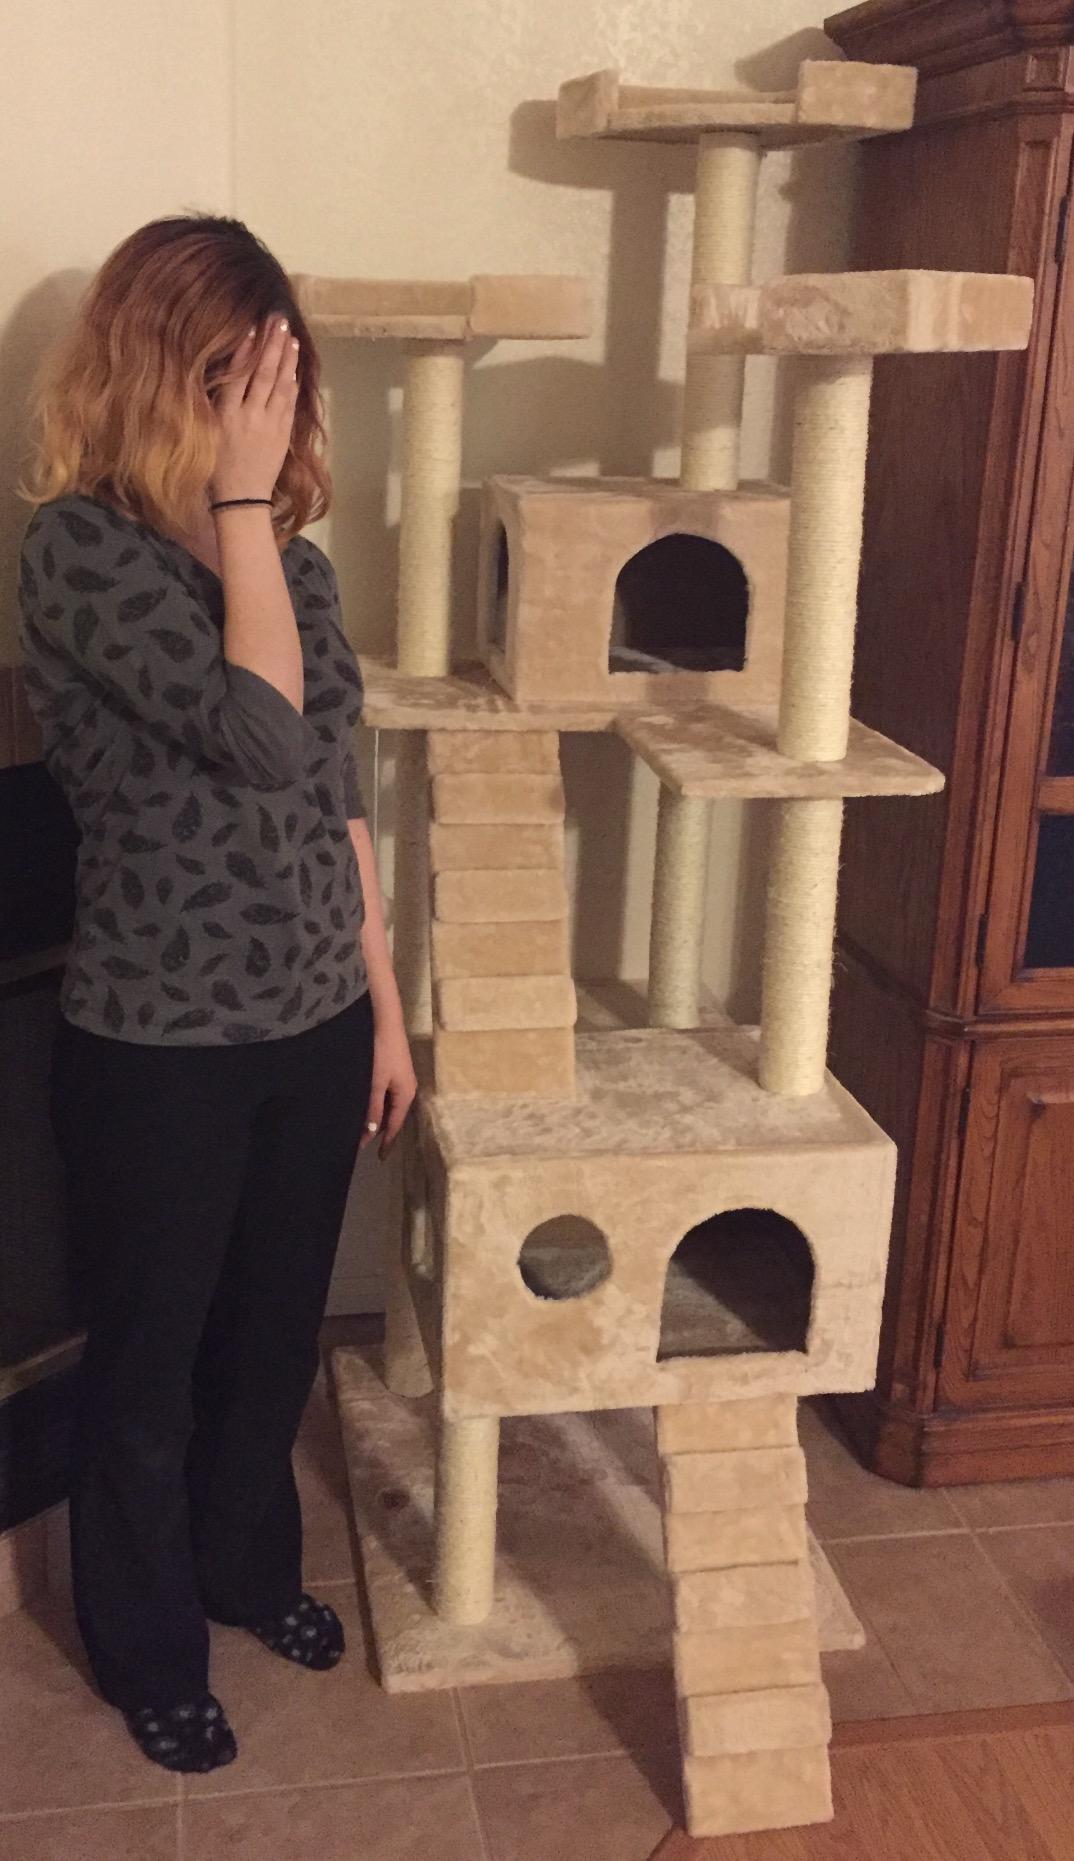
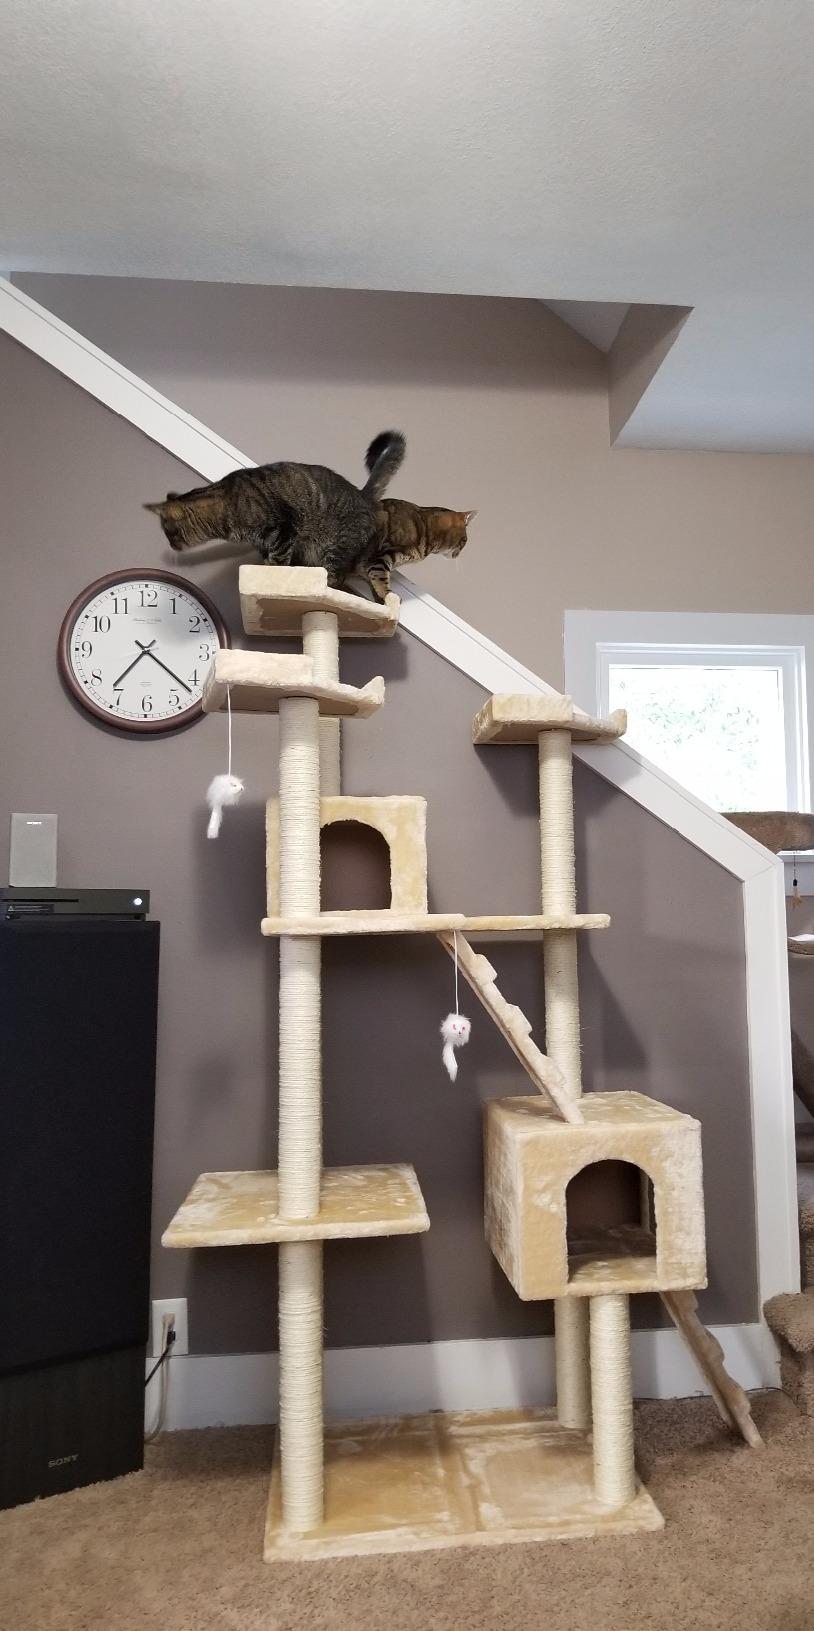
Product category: items_cat tree
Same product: yes